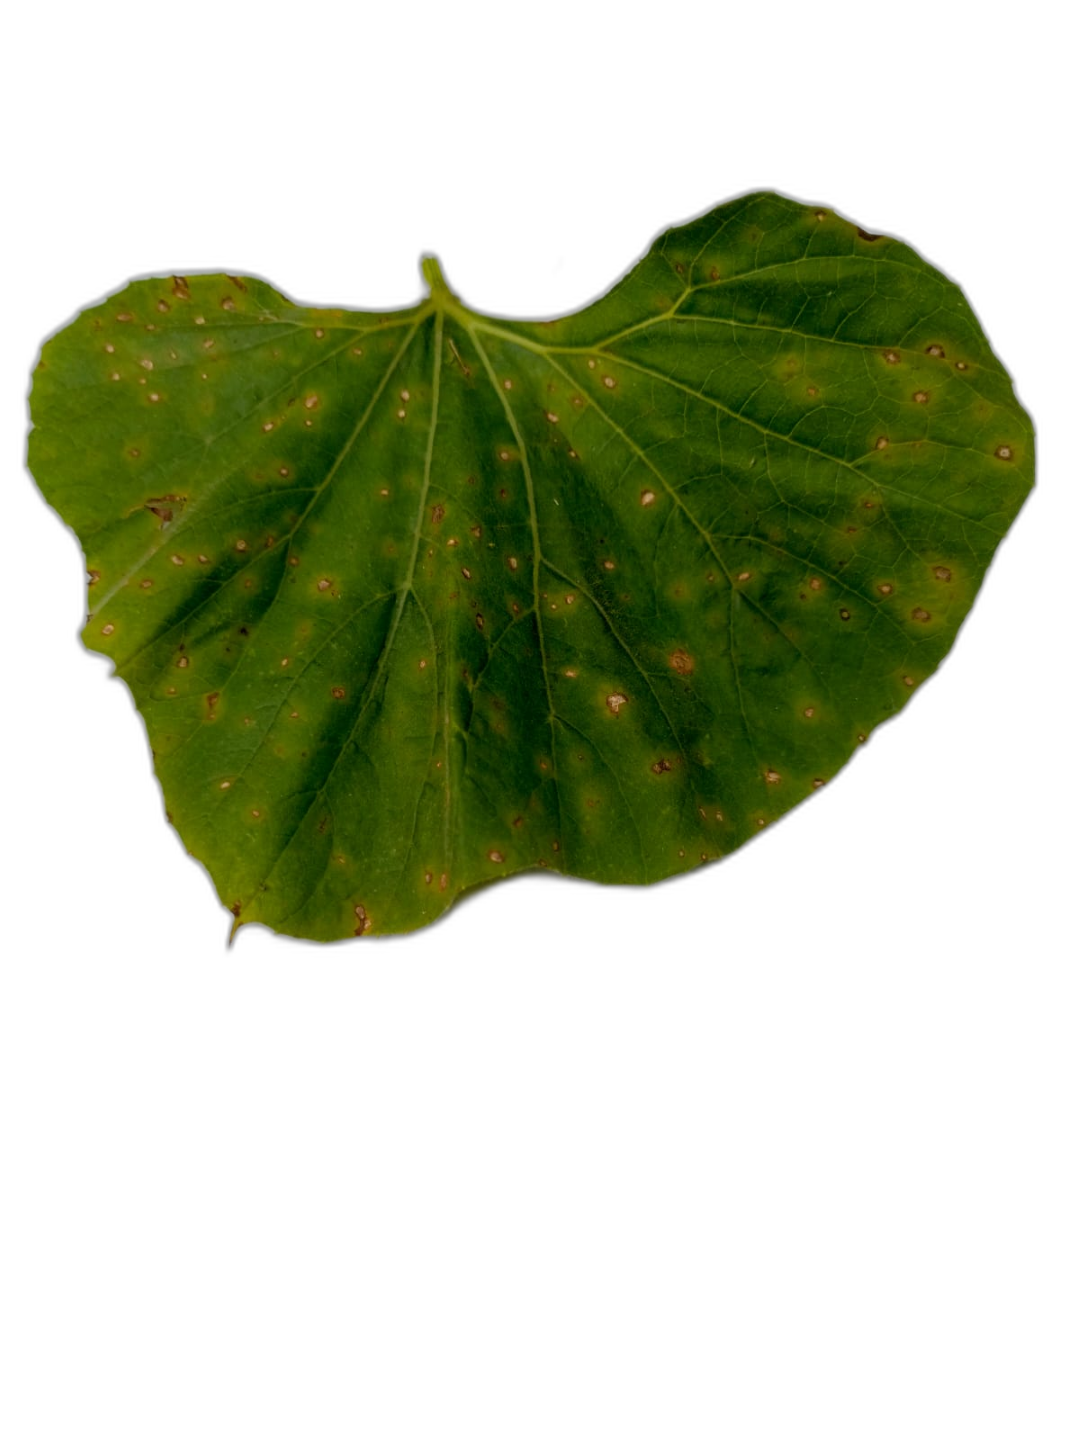
Crop: Bottle Gourd
Label: Alternaria_Leaf_Blight